Azerbaijani Footballer of the Year

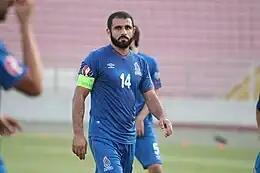
Rashad Sadygov has already been chosen as the Azerbaijani Footballer of the Year six times and has the most awards.

Azerbaijani Footballer of the Year is an annual title awarded to the best Azerbaijani football player of the year. The award has been given since 1991, and the winner is elected by authorized journalists from the leading Azerbaijani sport media. On the same occasion, an award is also given for Azerbaijani Football Goalkeeper of the Year since 2009. However, this award is not always given annually.